Nazarene Chapel

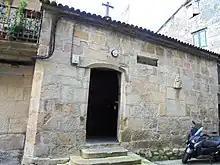
Facade of the chapel

The Chapel of the Nazarene is a Catholic religious building, with the status of chapel, located in the old town of Pontevedra (Spain), in Duque de Tetuán Street, opposite the Principal Theatre.